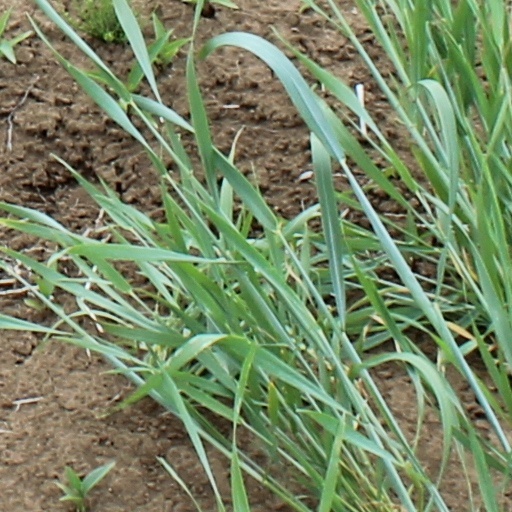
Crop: wheat